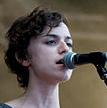
Age: 21